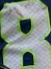
Number: 8